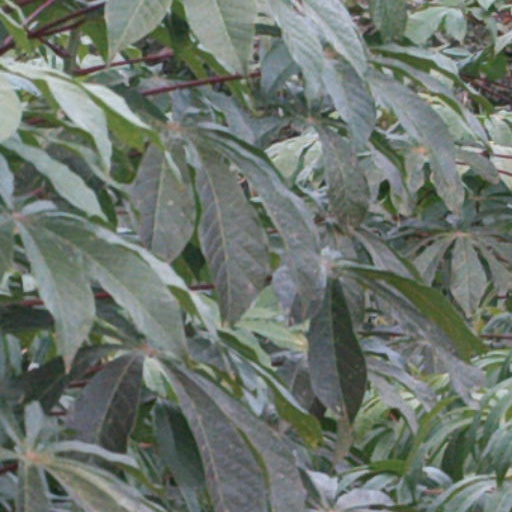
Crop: cassava